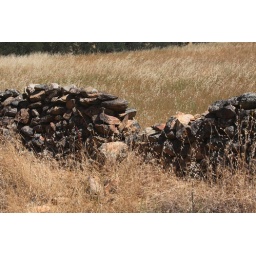
These walls were built in the late 1800's as a way to keep the cattle and property boundaries defined.